Gävle fishermen

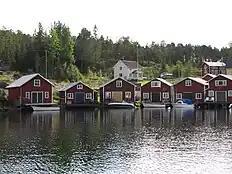
Boathouses in Bönhamn

Annually, during the spring, the fishermen of a village, collectively established regulations that were binding for all community members. These regulations encompassed various aspects, including fishing methods and assistance for the less fortunate residents. An elder was selected as the chairman of the fishermen, supported by several assessors. This governing body received legal recognition through an oath administered by the Landshövding (the highest-ranking official in a Swedish county). The primary responsibility of the elder was to ensure that all fishermen adhered to the established social norms. Violations, such as minor theft, altercations, or tampering with another fisherman's nets, could result in penalties or public exposure at the pillory. In the case of gross violations, the fisherman in question could be expelled from the fishing village, but in most cases, such cases were heard by ordinary courts. In 1852, the state implemented a judicial reform that abolished these village courts as part of efforts to centralize and standardize the legal system.